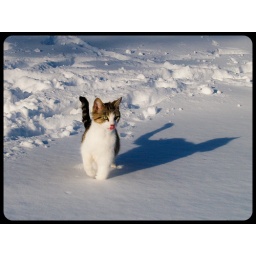
Our Neighbor's out door cat out in the snow.